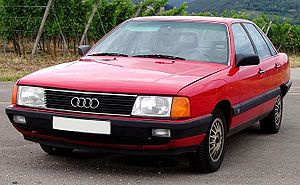
Audi 100/A6 / Byggeserierne i overblik
"Audi 100 er en øvre mellemklassebil fra Audi, internt også benævnt ""C-Typ"".